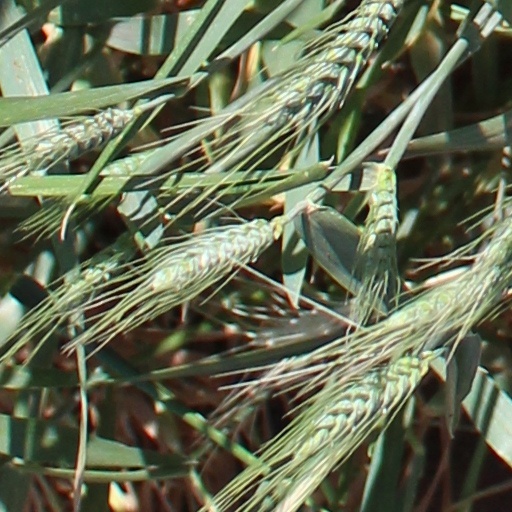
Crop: wheat